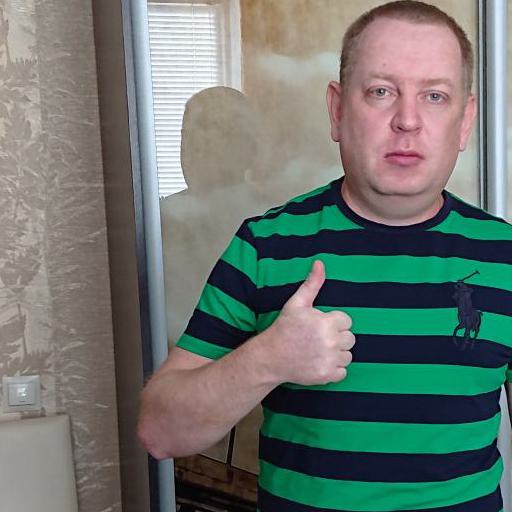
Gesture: like